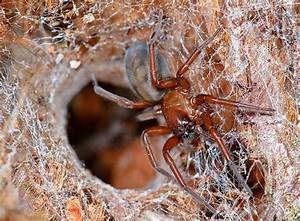
Label: spider